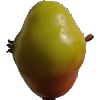
Label: Apple Red Yellow 2